Meeting Evil

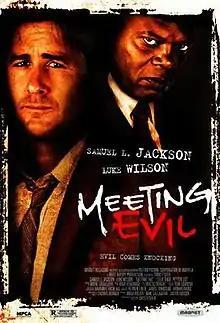
Theatrical release poster

Meeting Evil is a 2012 American mystery thriller film directed by Chris Fisher. It is based on the 1992 novel "Meeting Evil" by Thomas Berger. It stars Samuel L. Jackson and Luke Wilson.